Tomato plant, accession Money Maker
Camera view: tilt-top (135 deg); turntable rotation: 240 degrees
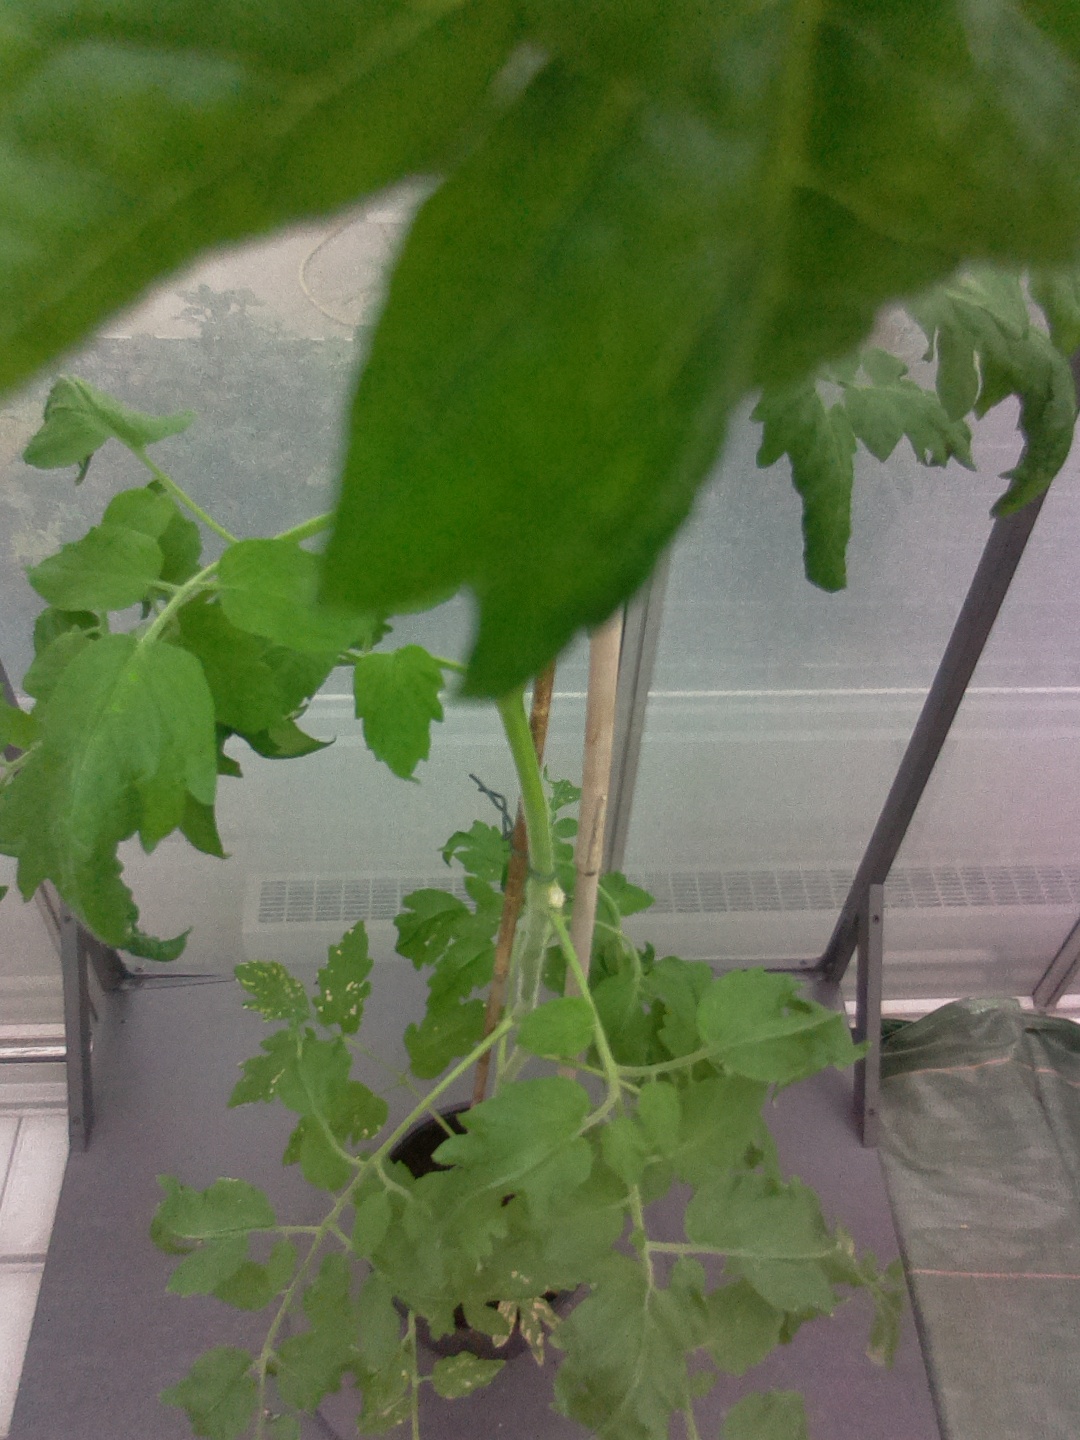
BBCH growth stage 70: Fruits at the main stem or branches visibles